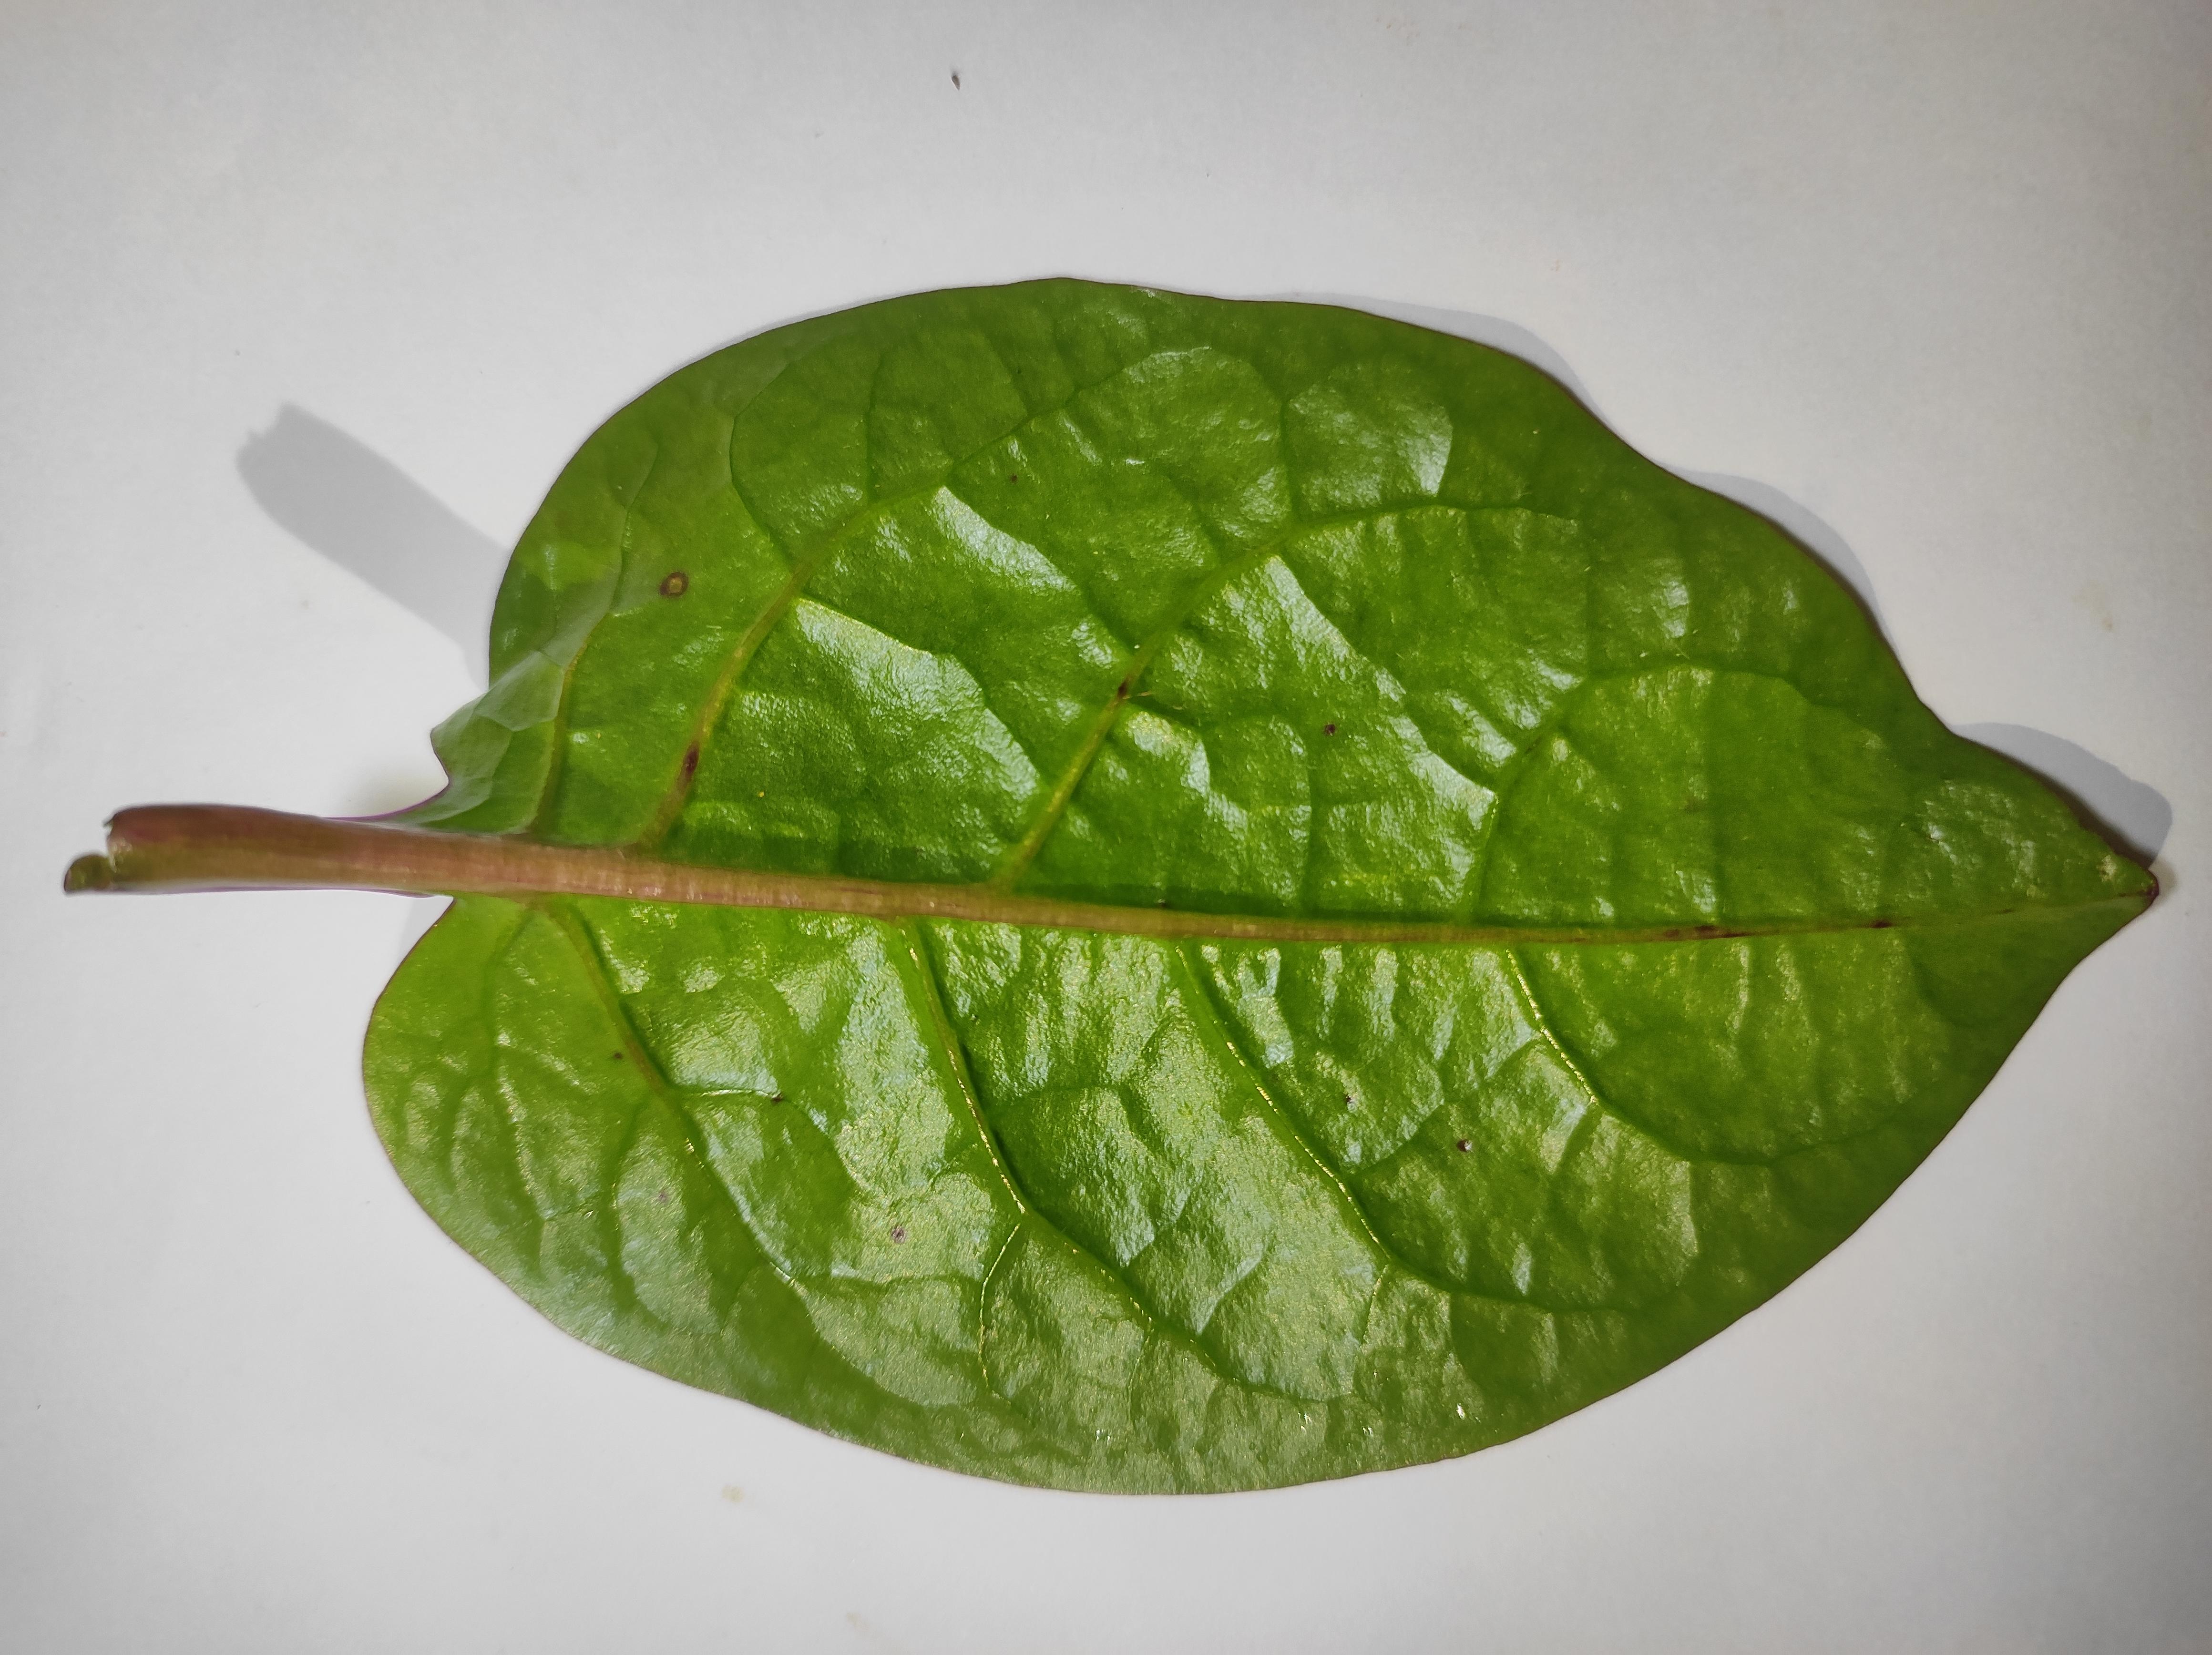
Label: healthy